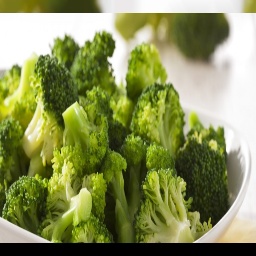
Label: broccoli